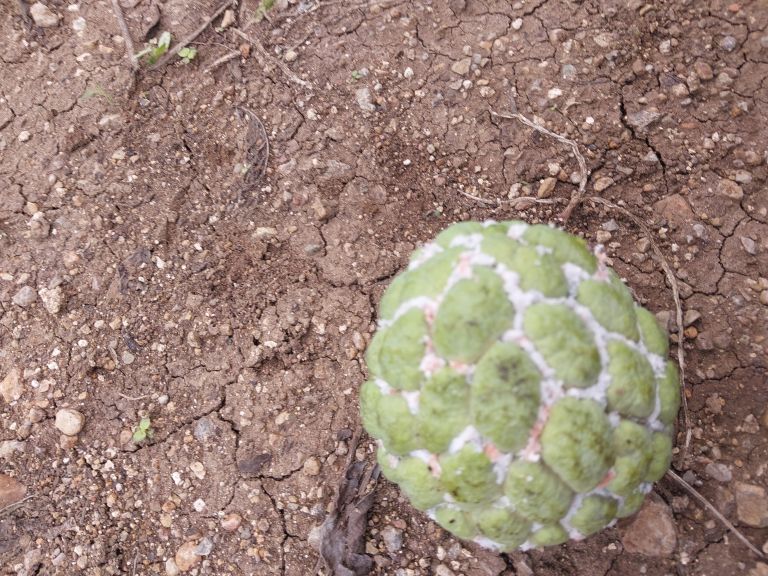
Disease label: Mealy Bug